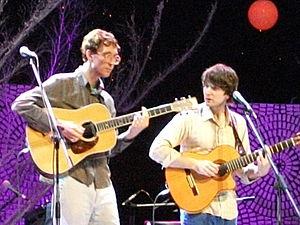
Kings Of Convenience est un groupe norvégien de folk et de pop, aux chansons douces et mélancoliques, qui font penser à Simon & Garfunkel ou à Belle and Sebastian.